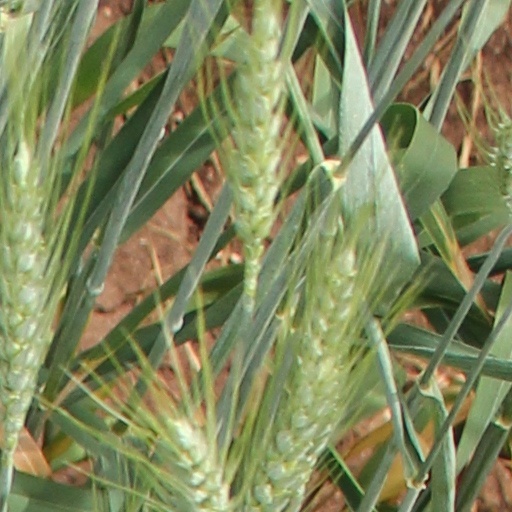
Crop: wheat